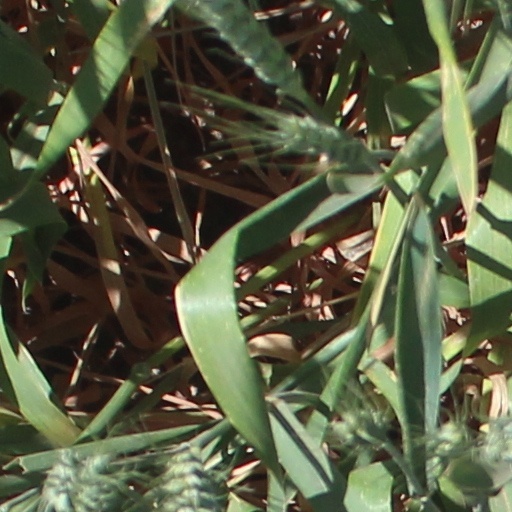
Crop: wheat